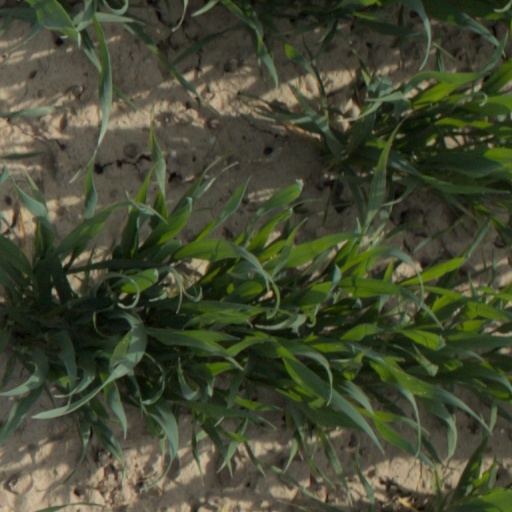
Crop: wheat